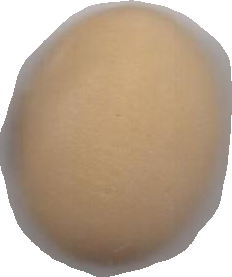
Variety: Anjasmoro